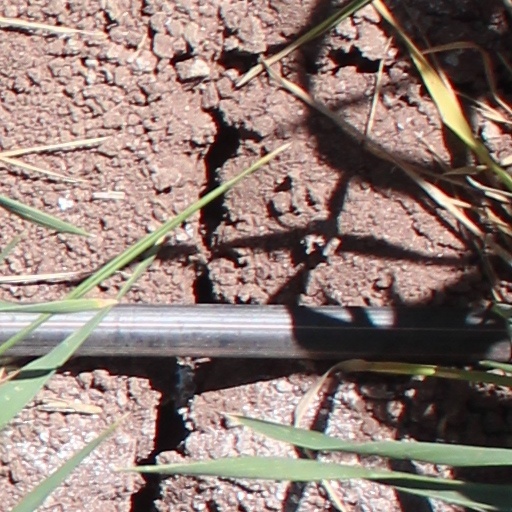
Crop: wheat